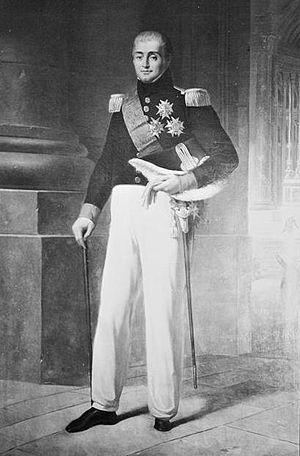
Marie Victor Nicolas de Faÿ de Latour-Maubourg dit Victor de Faÿ de Latour-Maubourg, né à La Motte-de-Galaure le 22 mai 1768, mort à Dammarie-lès-Lys le 11 novembre 1850, est un militaire et homme politique français qui exerça son activité pendant les périodes de la Révolution et de l'Empire, tout comme son frère, Charles César de Fay de La Tour-Maubourg. Il est général de division en 1807, et ministre de la Guerre de 1819 à 1821.